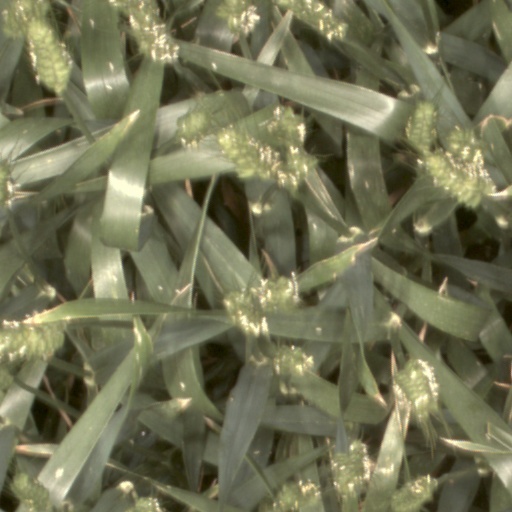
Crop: wheat